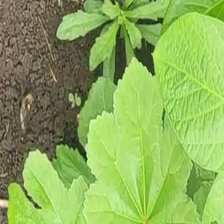
Weed species: Little_Mallow(Malva parviflora)